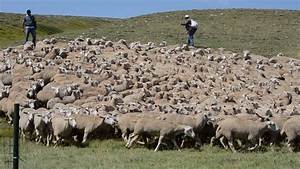
Label: sheep